Amy Chan

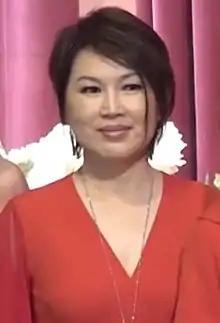
Chan in 2019

Amy Chan Sau-man is a Hong Kong actress and Cantopop singer, notable for starring in the "